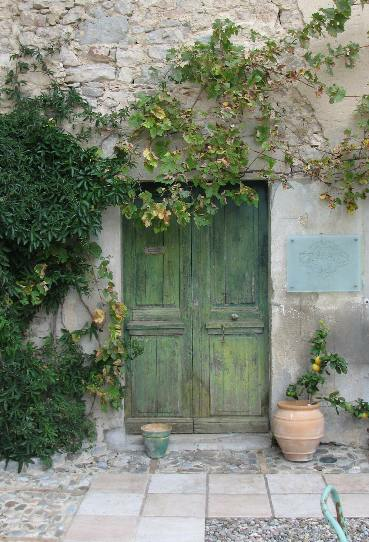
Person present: No